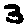
Label: 3